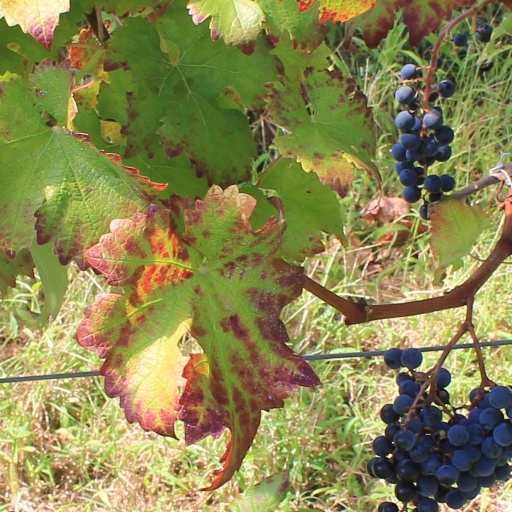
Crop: grape